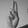
ASL letter: U